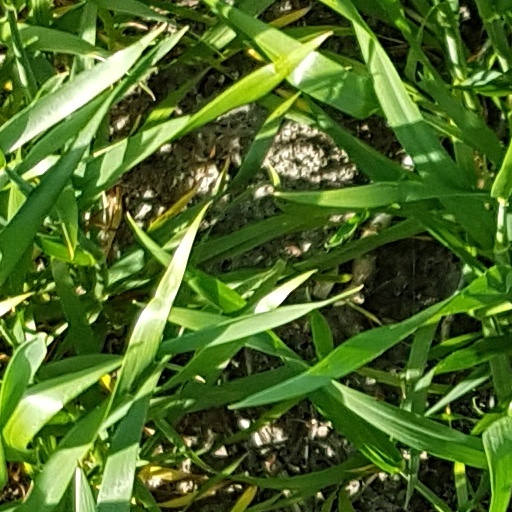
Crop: wheat